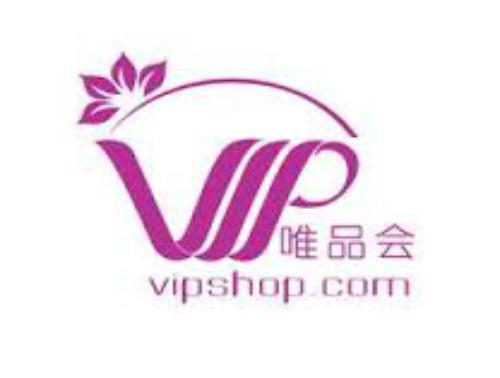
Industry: Necessities